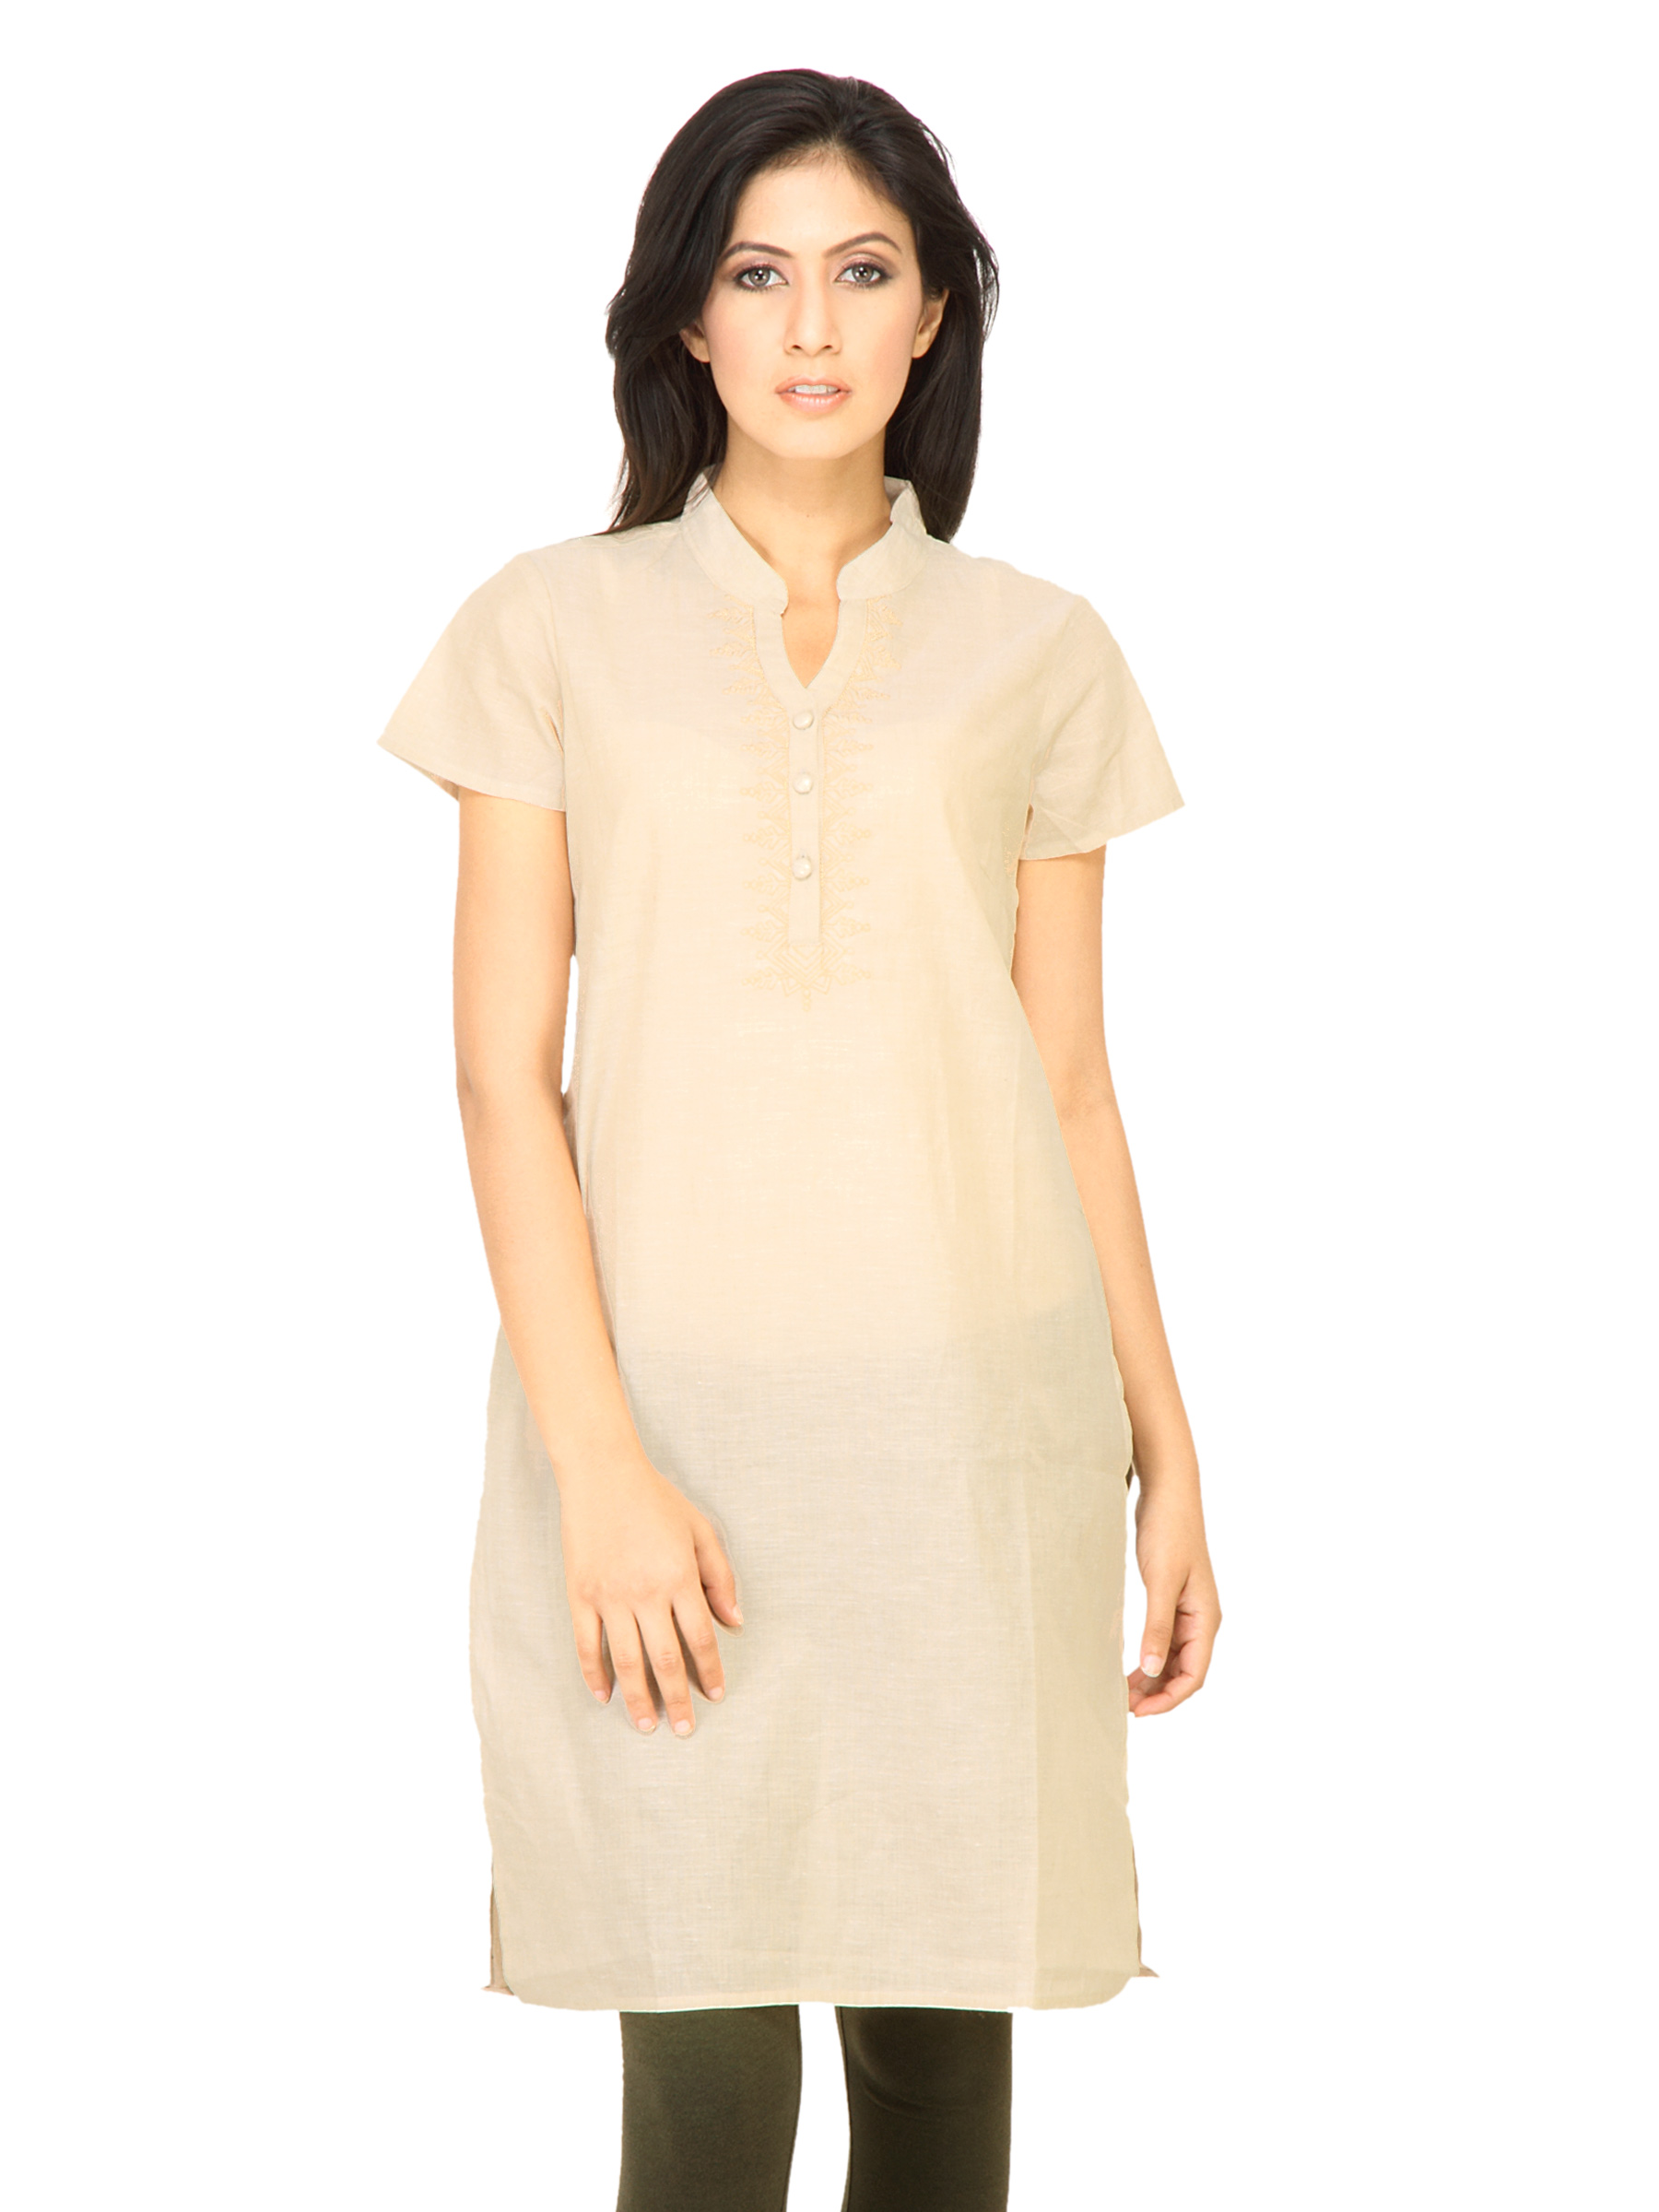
Vishudh Women Embroidary Beige Kurtis
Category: Apparel / Topwear / Kurtis
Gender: Women
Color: Beige
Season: Fall 2011
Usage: Ethnic